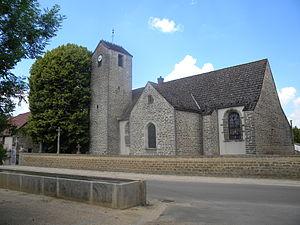
Écutigny est une commune française située dans le canton d'Arnay-le-Duc du département de la Côte-d'Or, en région Bourgogne-Franche-Comté.